Mate desertion

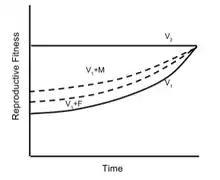
Case 1. Because V > V+(M or F), neither parent gains any reproductive advantage by deserting their mate. For both parents, reproductive fitness equals V. V represents reproductive success (see text for more details).

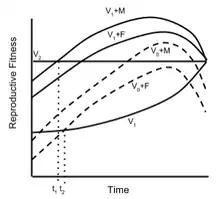
Case 2. At t, the male benefits from deserting the brood because V+M > V. At this point, the female's fitness equals V. At t, the female benefits from deserting the brood because V+F > V. At this point, the male's fitness equals V+M, and the female's fitness equals V+F. V represents reproductive success (see text for more details).

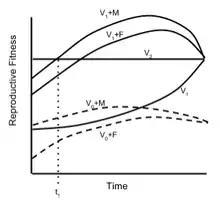
Case 3. At t, the male benefits from deserting the brood because V+M > V. At this point, the female's fitness equals V. After this, the female cannot improve her fitness past V by deserting, so she chooses to stay and provide care. V represents reproductive success (see text for more details).

Game theory helps explain when parents are more or less likely to desert their offspring by taking into account the costs and benefits associated with these decisions. John Lazarus developed a well-known game theory model for mate desertion, in which different outcomes are predicted using a payoff matrix. In this particular model, the benefits of desertion depend both on the ability of the deserter to gain additional mating opportunities and on the deserted partner's strategy.